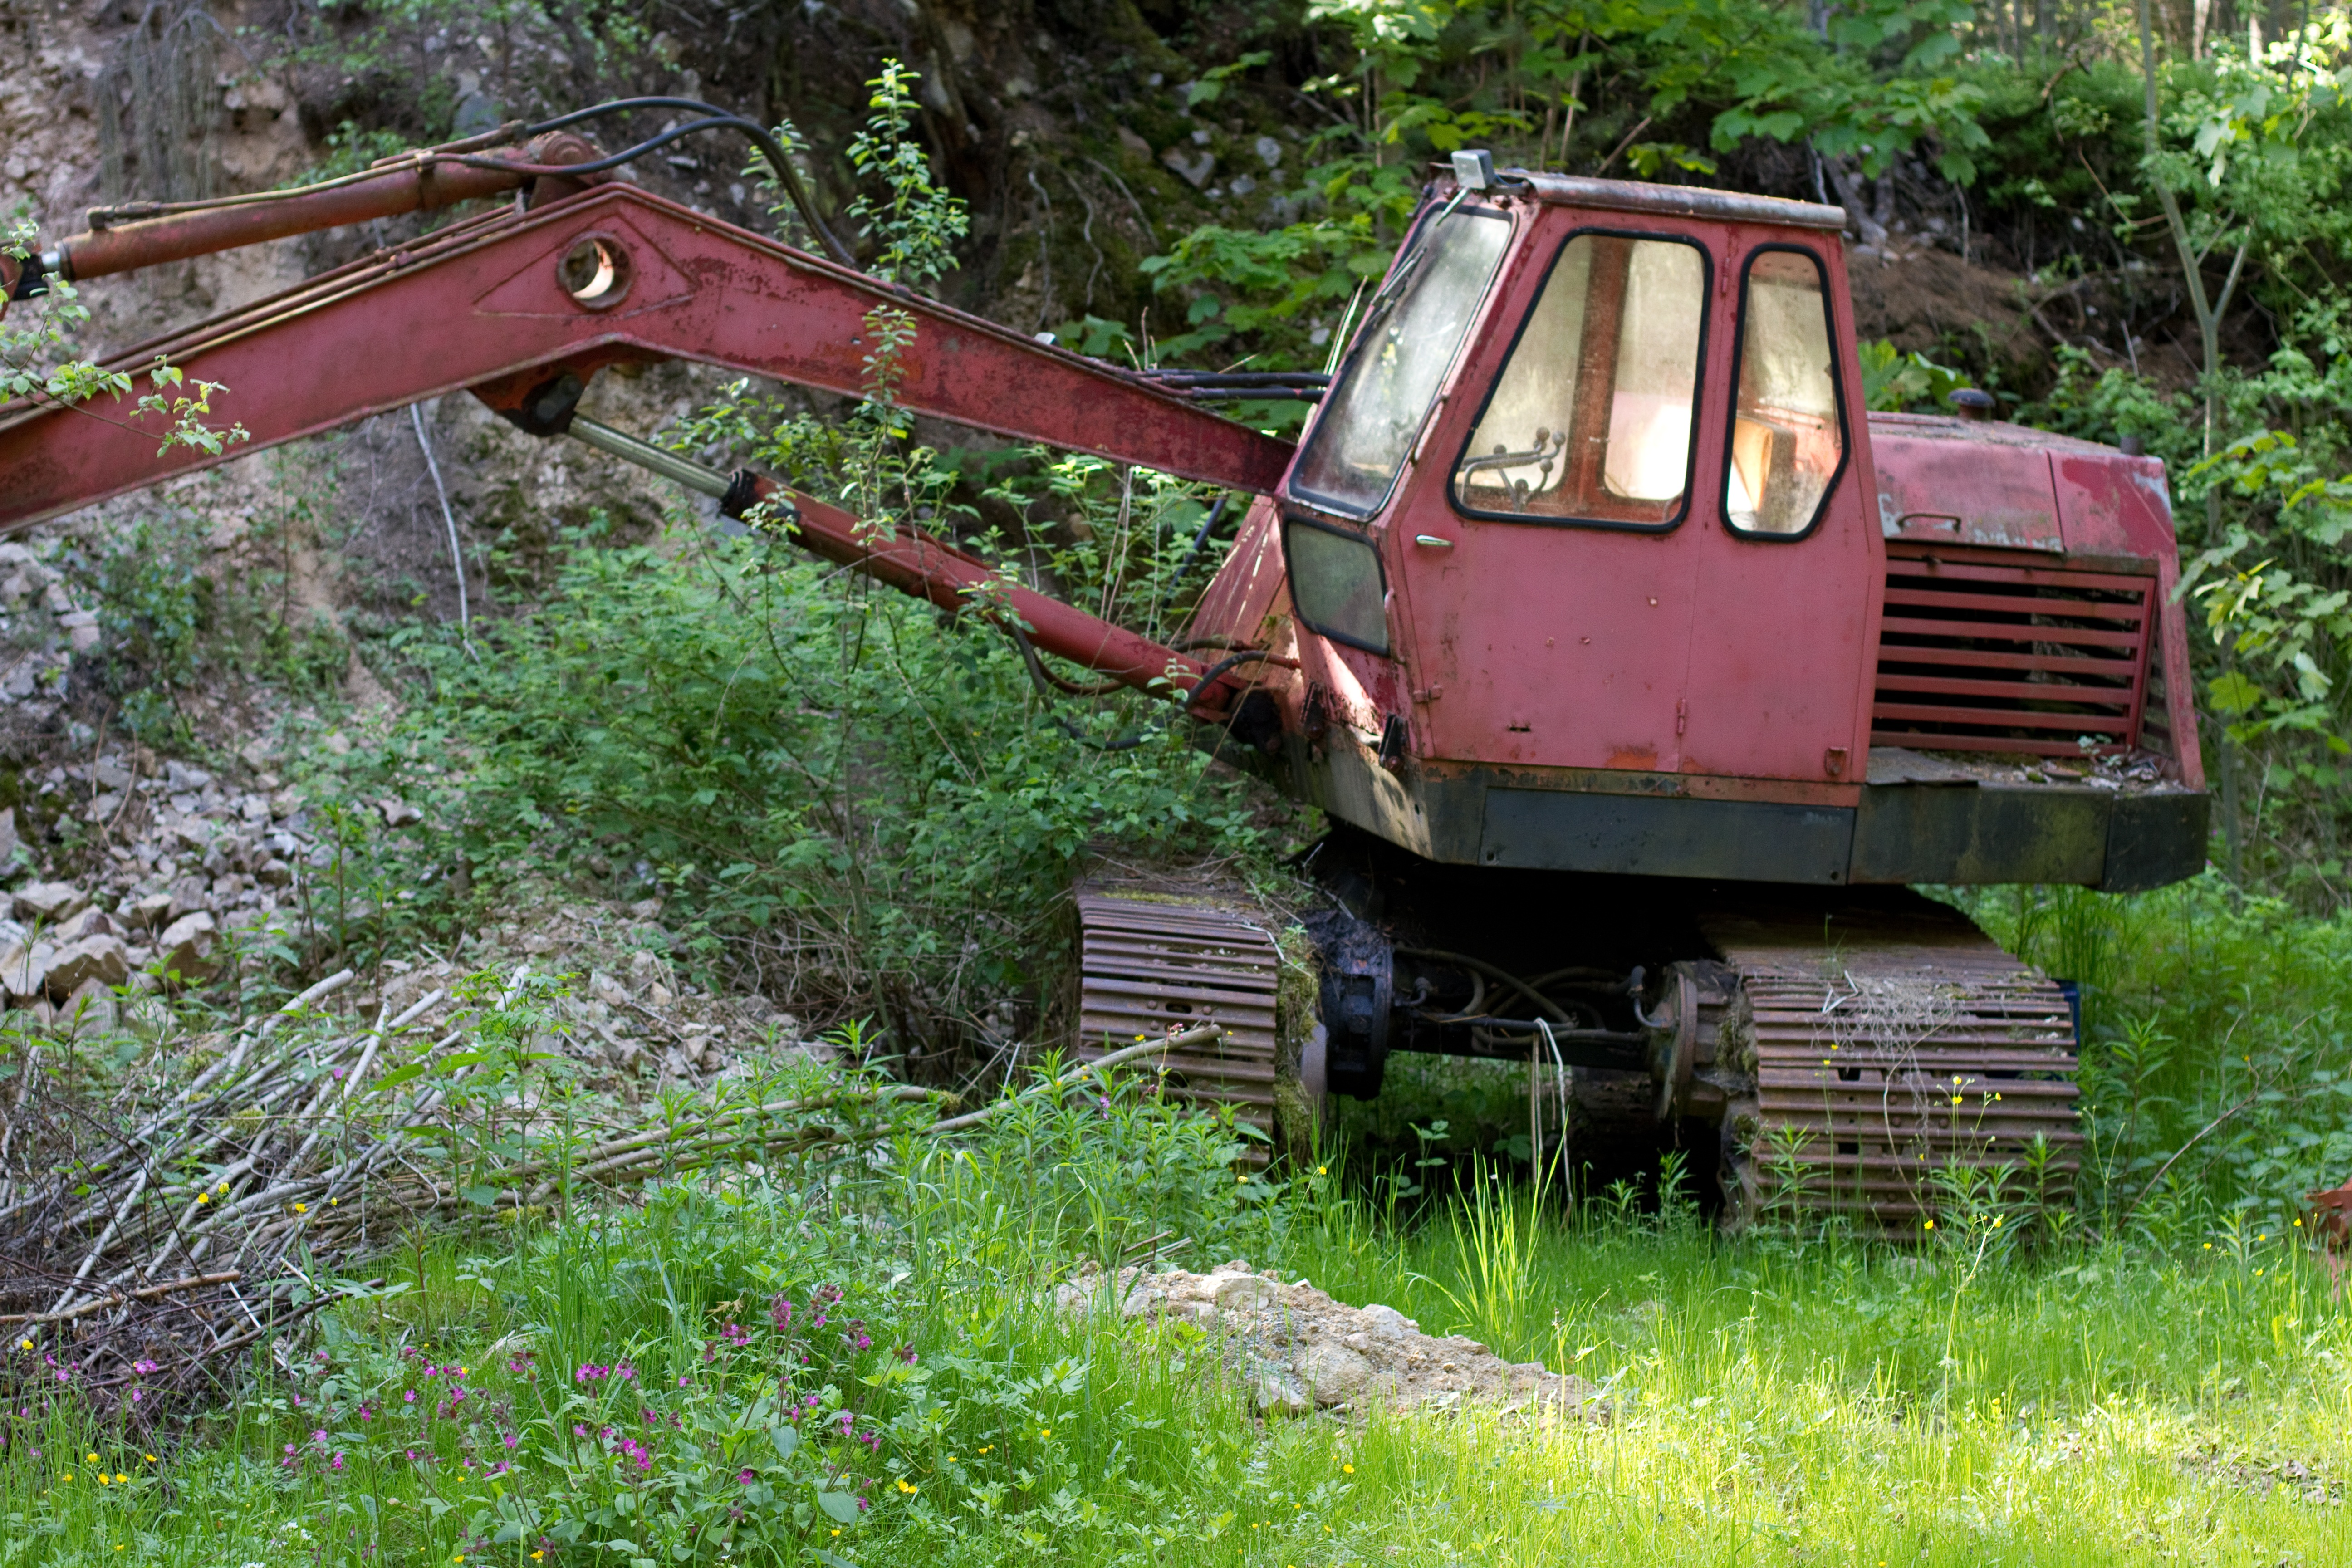
grass, tractor, field, farm, lawn, meadow, old, vehicle, soil, agriculture, bulldozer, excavators, shovel, scrap, harvester, construction machine, construction equipment, land vehicle, light commercial vehicle